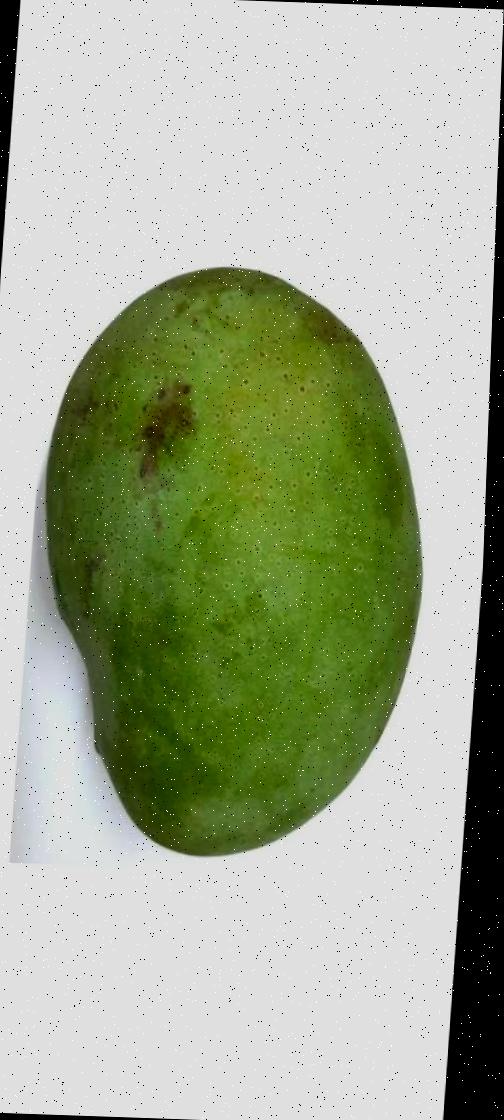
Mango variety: Fazli Shurmai